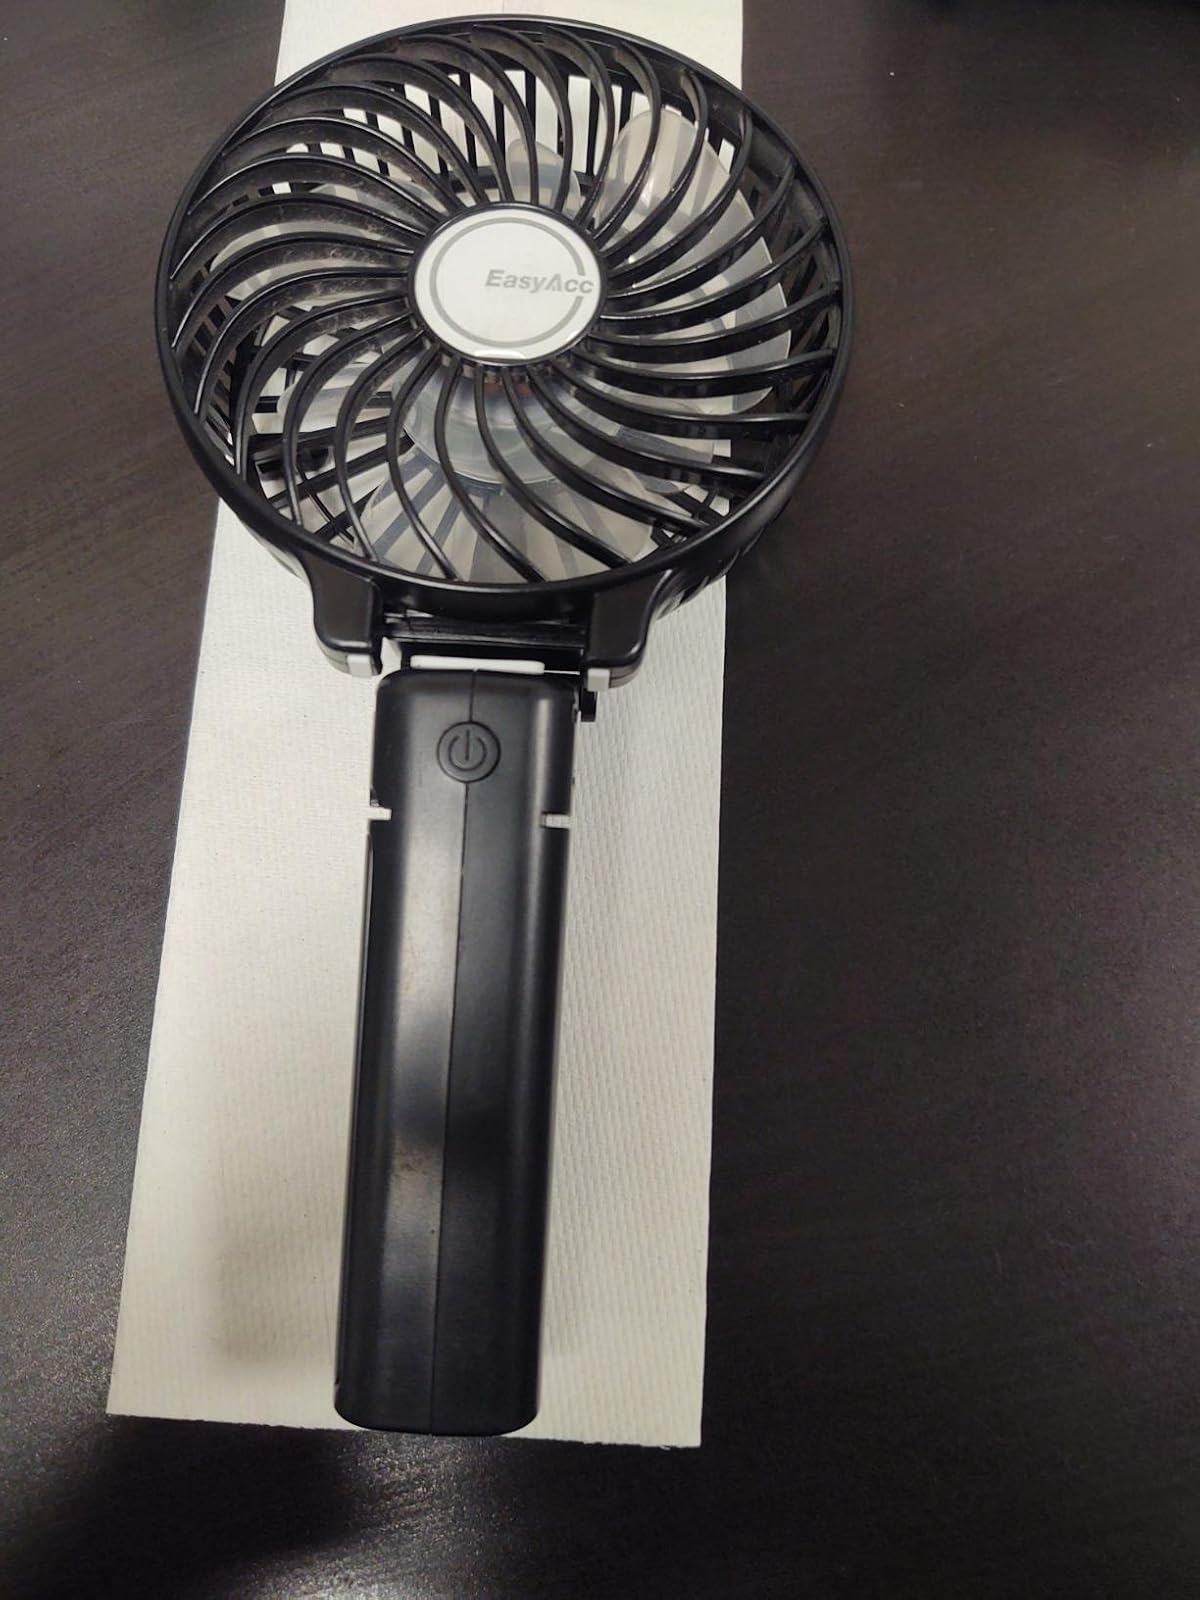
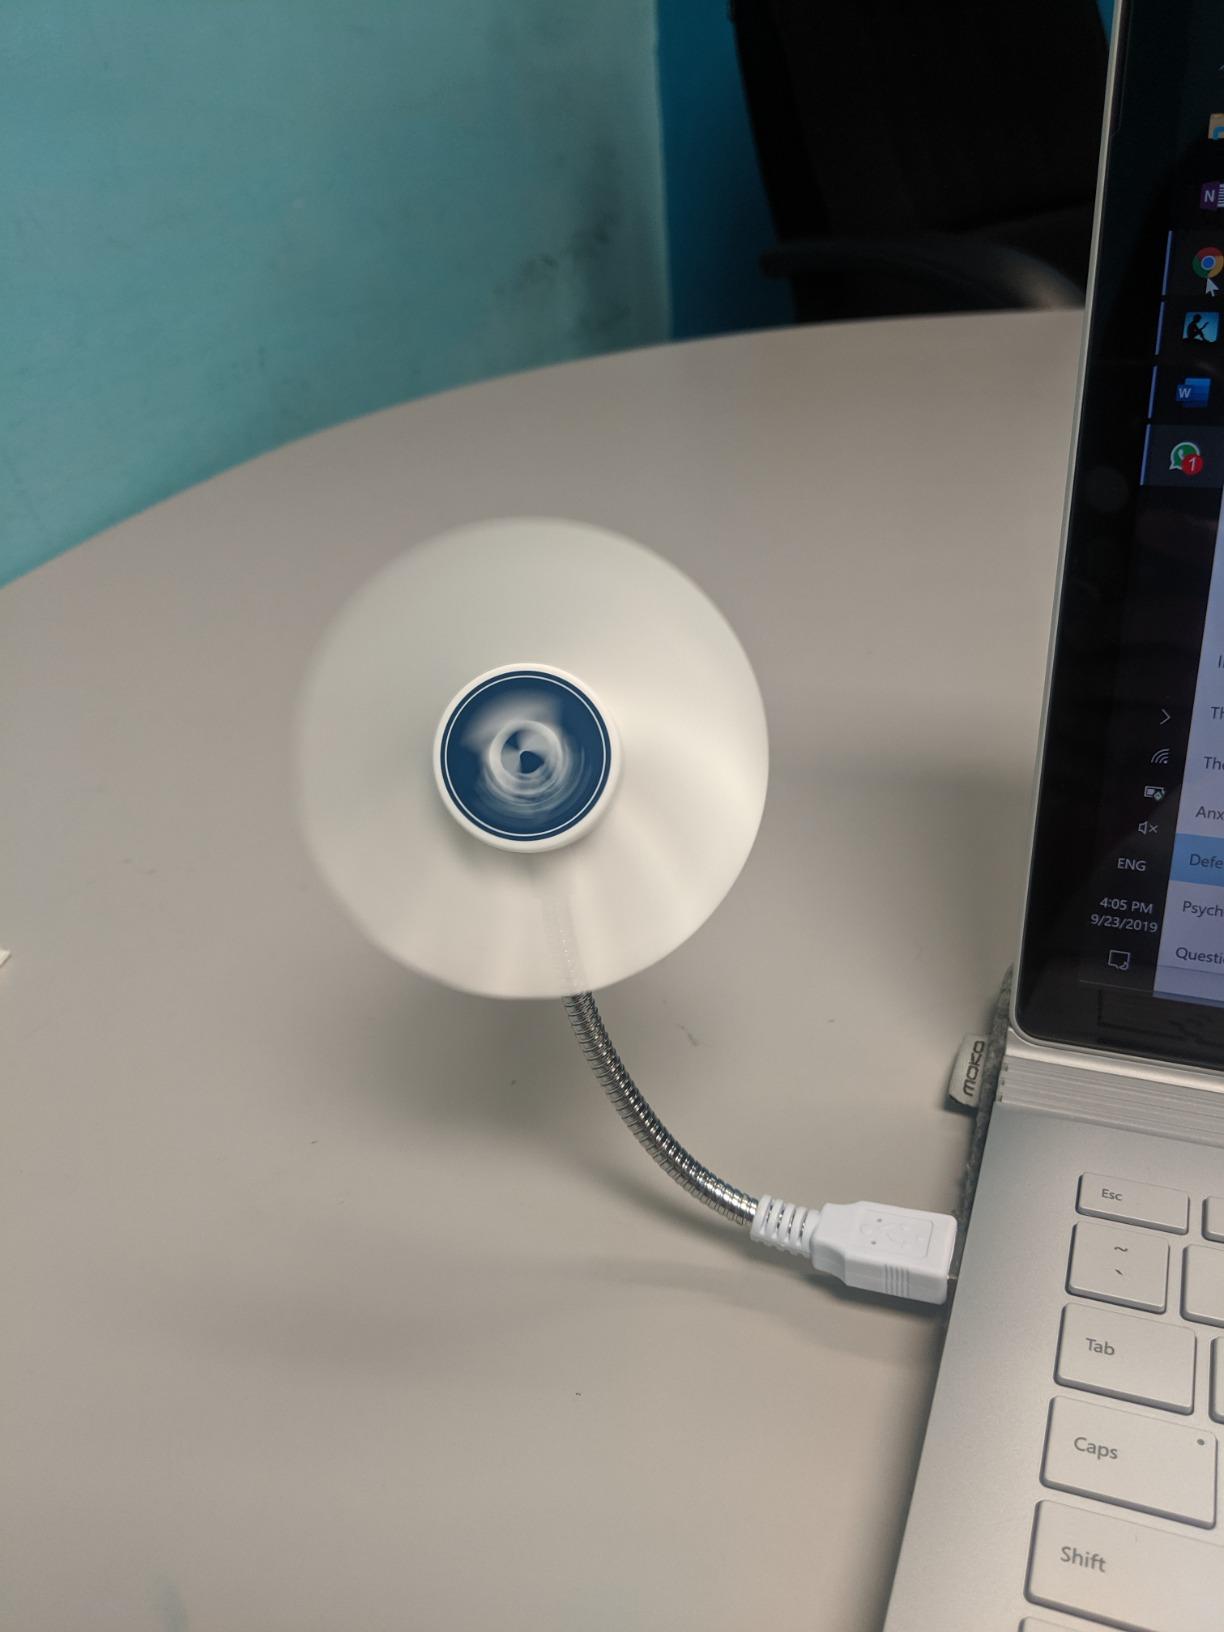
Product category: fan
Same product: no